Thoury

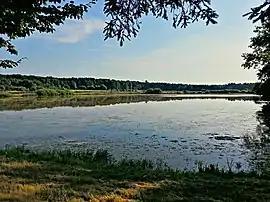
La Pleure Pond

Thoury is a commune of the Loir-et-Cher department in central France.